Brazilian sugar cycle

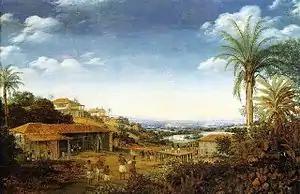
A sugar mill in colonial Pernambuco, by Dutch painter Frans Post (17th century).

The Brazilian sugar cycle, also referred to as the sugar boom or sugarcane cycle, was a period in the history of colonial Brazil from the mid-16th century to the mid-18th century. Sugar represented Brazil's first great agricultural and industrial wealth and, for a long time, was the basis of the colonial economy.